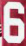
Number: 6